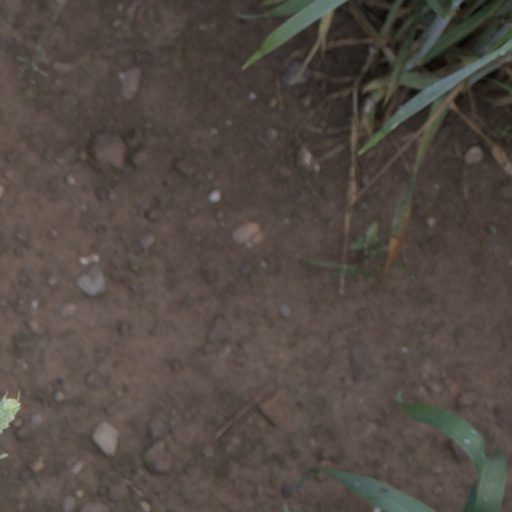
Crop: wheat